ST Koraaga

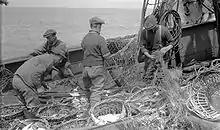
Repairing nets on the "Koraaga" while operated by the State Trawling Industry

The Government trawlers "Koraaga" and "Gunundaal" had a collision on the night of Monday, 14 February 1916. The "Gunundaal", when coming alongside No 5 wharf Woolloomooloo Bay collided with the "Koraaga". The "Gunundaal" had her stem twisted towards the starboard quarter and the "Koraaga"had her starboard side abreast of the refrigeration hatch damaged. The damage to both vessels was estimated at £600 with the "Gunundaal" having to be repaired before she could go to sea again.